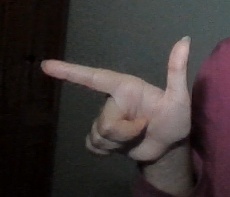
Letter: yaa